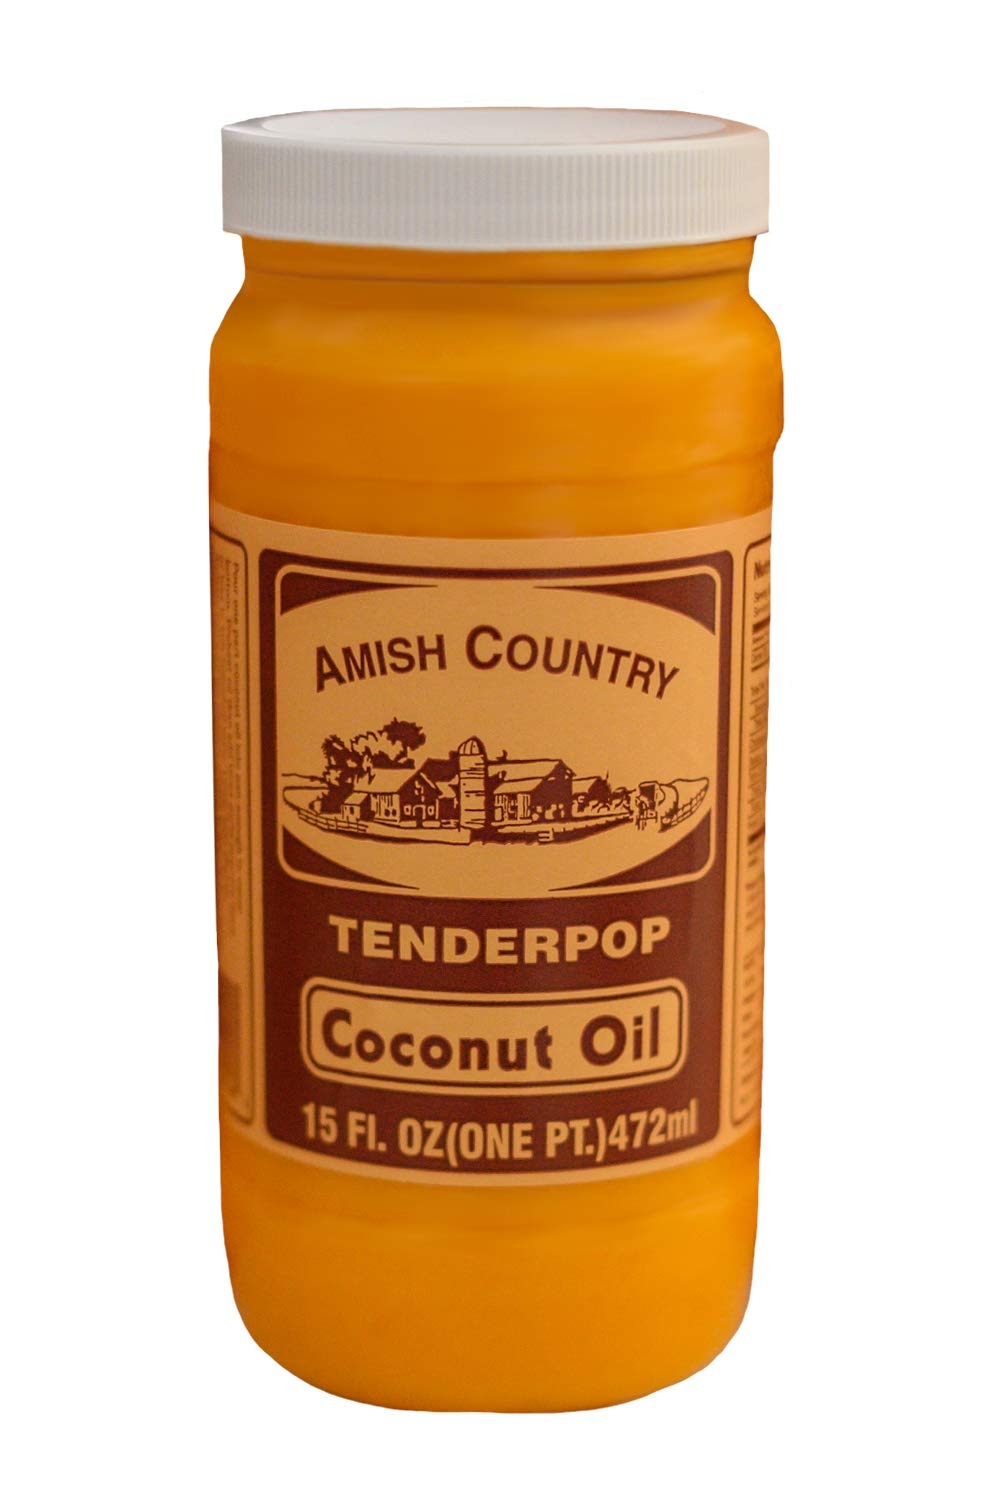
Item Name: Amish Country Popcorn | Coconut Oil | Vegan, Tree Nut and Peanut Free | Old Fashioned, Non-GMO and Gluten Free (15 oz)
Bullet Point 1: COCONUT OIL - Enjoy coconut oil straight out of the jar! Use it on your popcorn, or for whatever you normally would!
Bullet Point 2: NON-GMO & GLUTEN FREE - With our products being Non-GMO and Gluten Free, you can eat this popcorn with peace of mind!
Bullet Point 3: LOW CALORIE - Not only is our Popcorn low calorie, but it is delicious and healthy as well!
Bullet Point 4: TREE NUT & PEANUT FREE - You don't have to worry about nut allergies with Amish Country Popcorn products. You can grab a bag, pop it, and you're ready to enjoy the deliciousness.
Product Description: Amish Country Popcorn offers everything to make your popcorn experience even more enjoyable. Use our Coconut Oil to pop the perfect batch of popcorn for you and your family.
Value: 15.0
Unit: Fl Oz

Price: 13.99